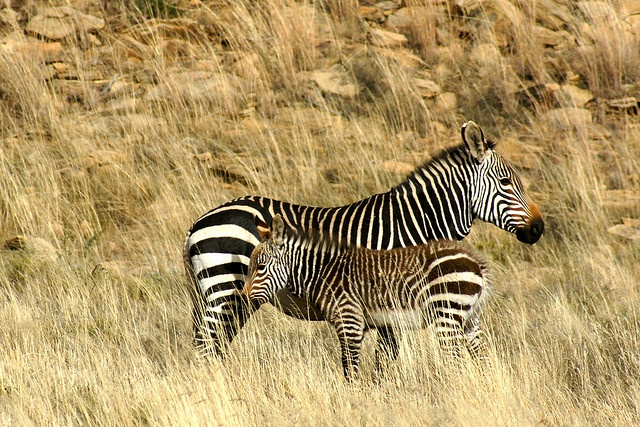
A baby zebra is standing next to his mother in a grassy field.
Adult and baby zebra in some wild grasses.
there is a adult zebra and a baby zebra in the wild
An adult zebra faces the opposite way of a young zebra while they stand close in grass.
A young zebra is standing next to an adult zebra.